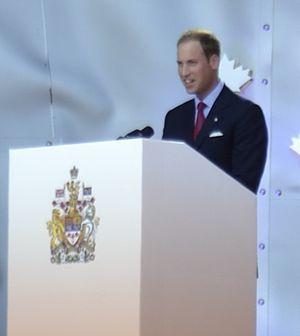
Cet article traite des événements qui se sont produits durant l'année 2011 au Canada.